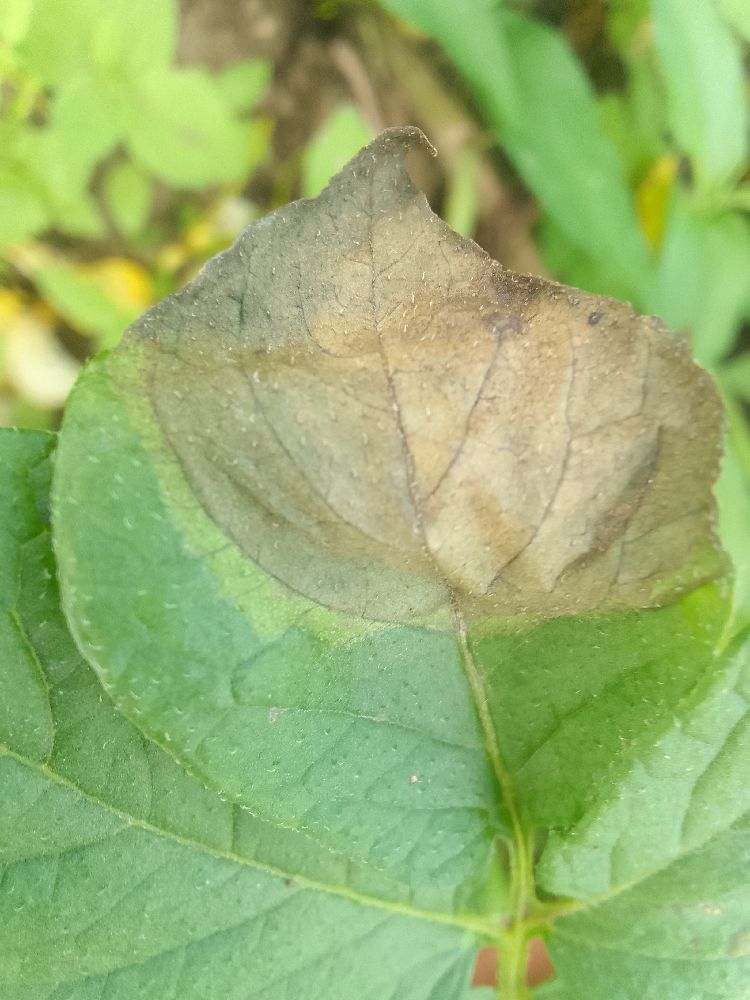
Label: Late blight